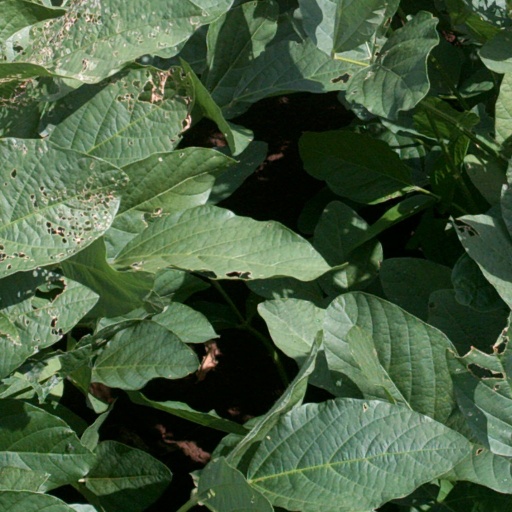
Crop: soybean